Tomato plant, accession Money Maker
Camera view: horizontal (90 deg, fisheye); turntable rotation: 210 degrees
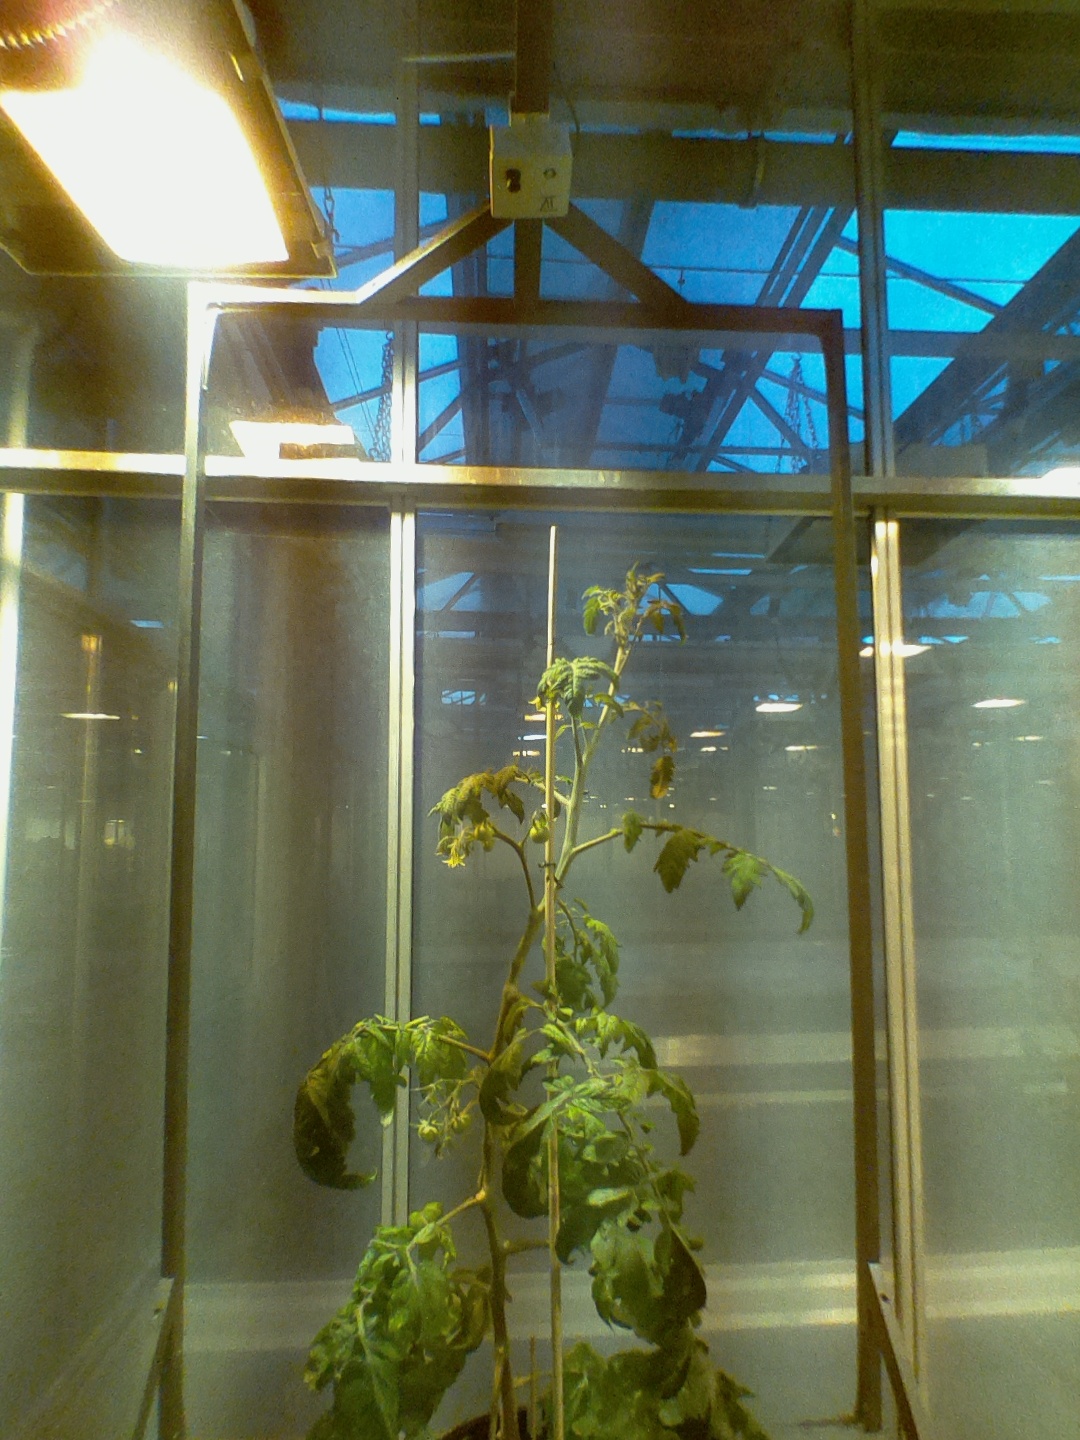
BBCH growth stage 72: 20%-30% of final fruit size